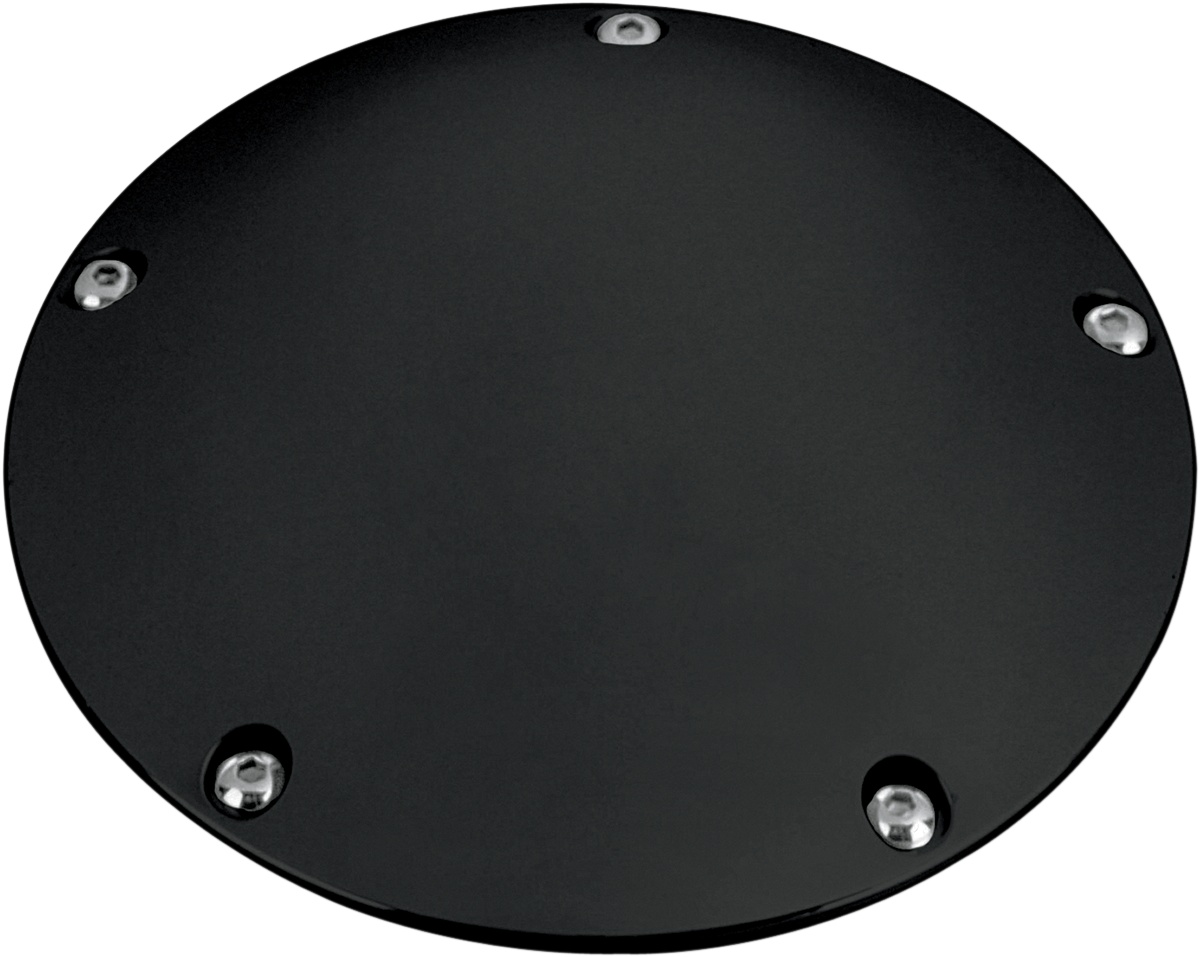
PRO-ONE PERF.MFG. Millennium Derby Cover - Smooth - Black 203850B
Sold as each
Brand: PRO-ONE PERF.MFG.
Category: Sporting Goods > Outdoor Recreation > Equestrian > Horse Vaulting Accessories > Vaulting Covers